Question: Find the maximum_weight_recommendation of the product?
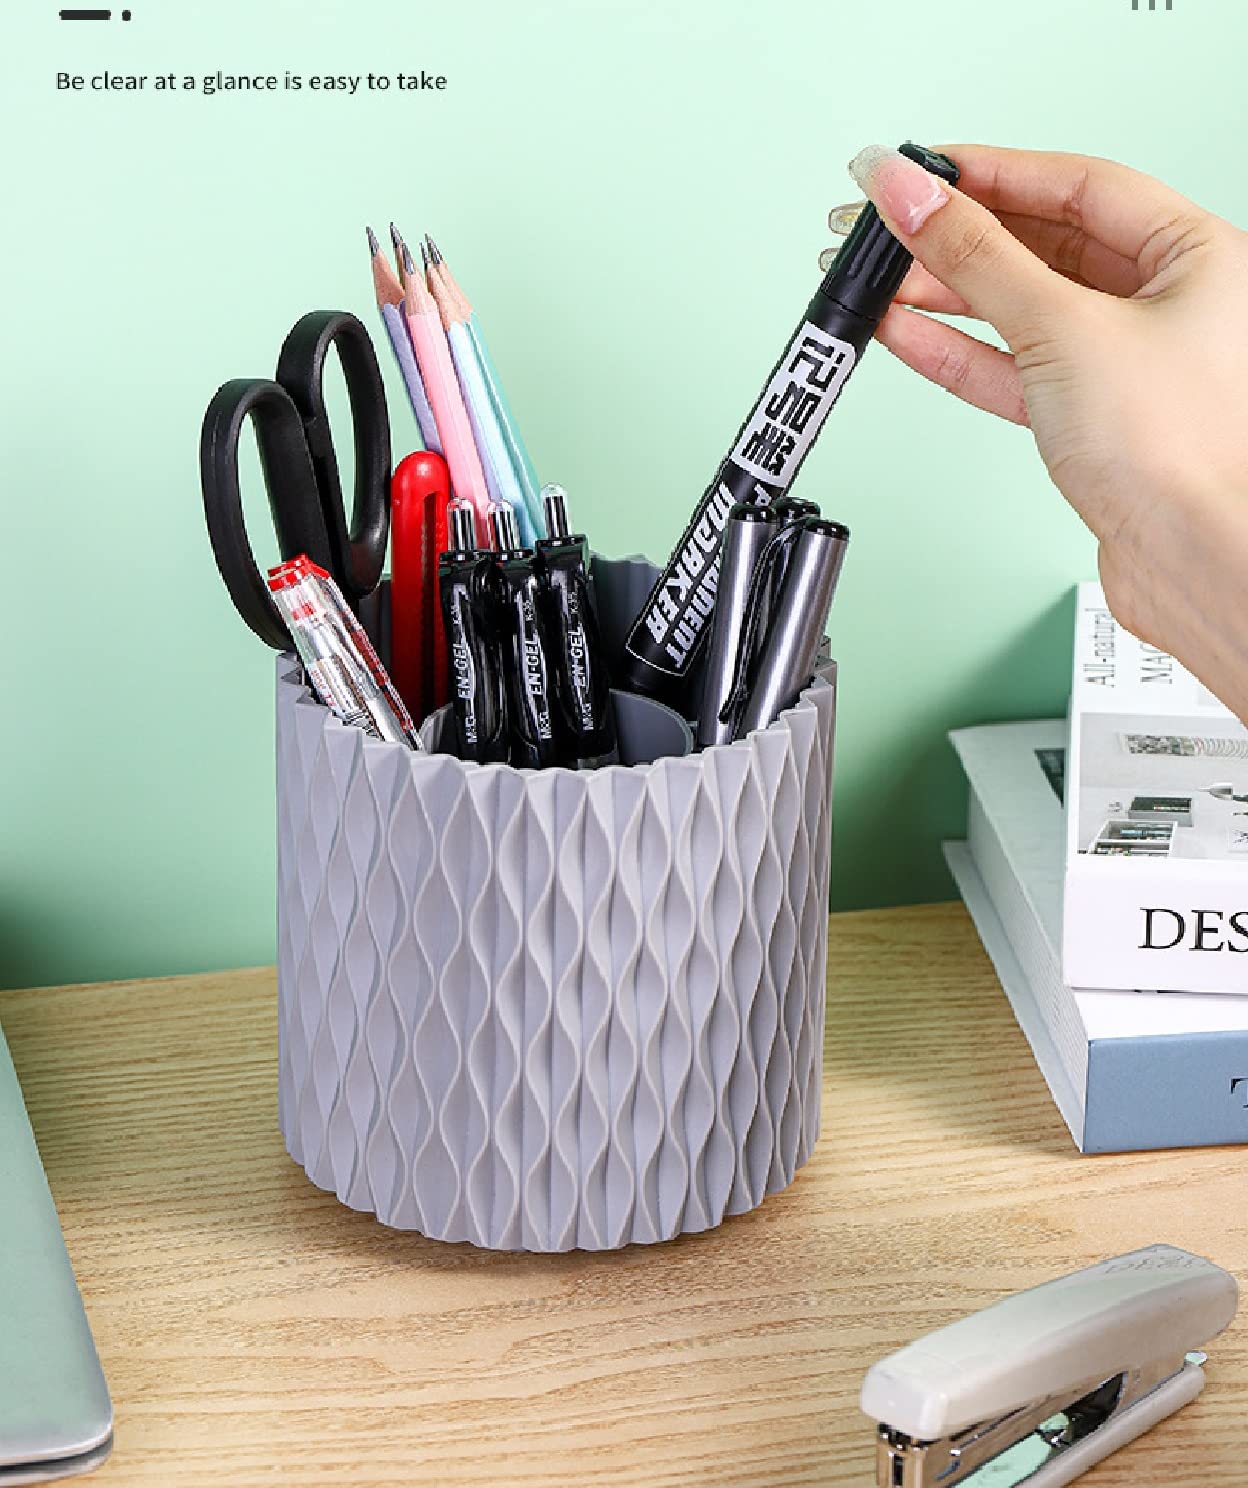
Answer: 2.0 milligram